List of Olympic men's ice hockey players for Austria

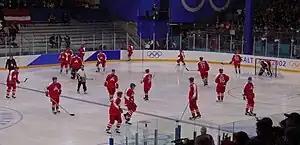
The Austrian national team at the 2002 Winter Olympics.

The list of Olympic men's ice hockey players for Austria consists of 150 skaters and 18 goaltenders. Men's ice hockey tournaments have been staged at the Olympic Games since 1920 (it was introduced at the 1920 Summer Olympics, and was permanently added to the Winter Olympic Games in 1924). Austria has participated in 13 tournaments, the first in 1928 and the most recent in 2014. Austria has hosted the Winter Olympics twice, in 1964 and 1976 Winter Olympics; both times Innsbruck served as the host city. Austria has never won a medal in ice hockey, with their highest finish being fifth in 1928.